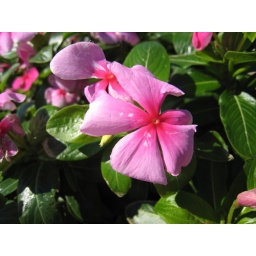
At the end of every street by the ocean in Wildwood Crest, there are pretty flowers of some sort